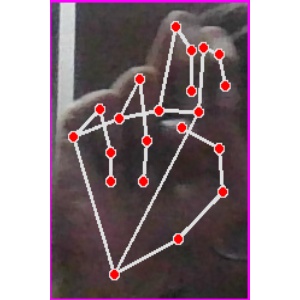
अक्षर: ह